Gladys Wyant Performing Arts Pavilion

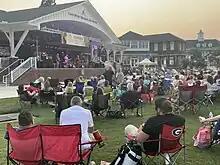
Smithgall Arts Center complex, including the Gladys Wyant Performing Arts Pavilion

Gladys Wyant is a figure in the cultural and arts community of Gainesville, Georgia and the State of Georgia. Throughout her career, she has focused on the arts scene, community development, and historic preservation. Wyant is celebrated for her leadership, involvement in arts organizations, and service to various community initiatives.